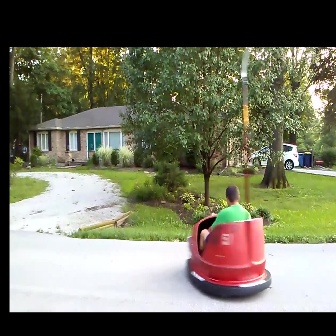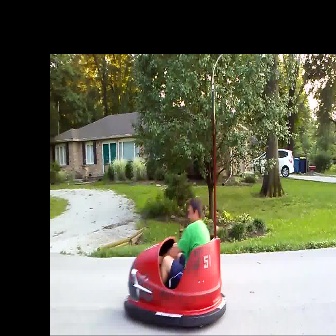
  Please identify the target specified by the bounding box [186,213,272,299] in the first image and locate it in the second image. Return the coordinates in [x_min,y_min,x_max,y_max] format.
Answer: [123,227,226,330]